History of Nahuatl

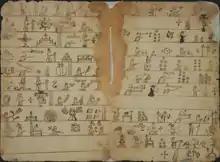
Writings of a Testerian catechism in Aztec from the 16th century.

Garibay refers to this stage as the "golden age" of the Aztec language. It is at this time that Nahuatl literature is perfected, with works such as the "Cantares Mexicanos" and the "Romances de los señores de Nueva España". Some important characteristics of the classical era are: a great abundance of lexicon, a great clarity in the language, an improvement in syntax and, finally, elegance through stylistic procedures such as diphrasing and phrase parallelism.